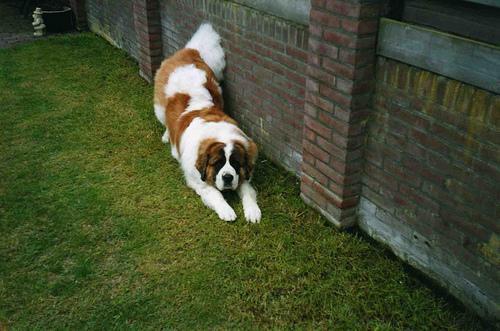
saint bernard